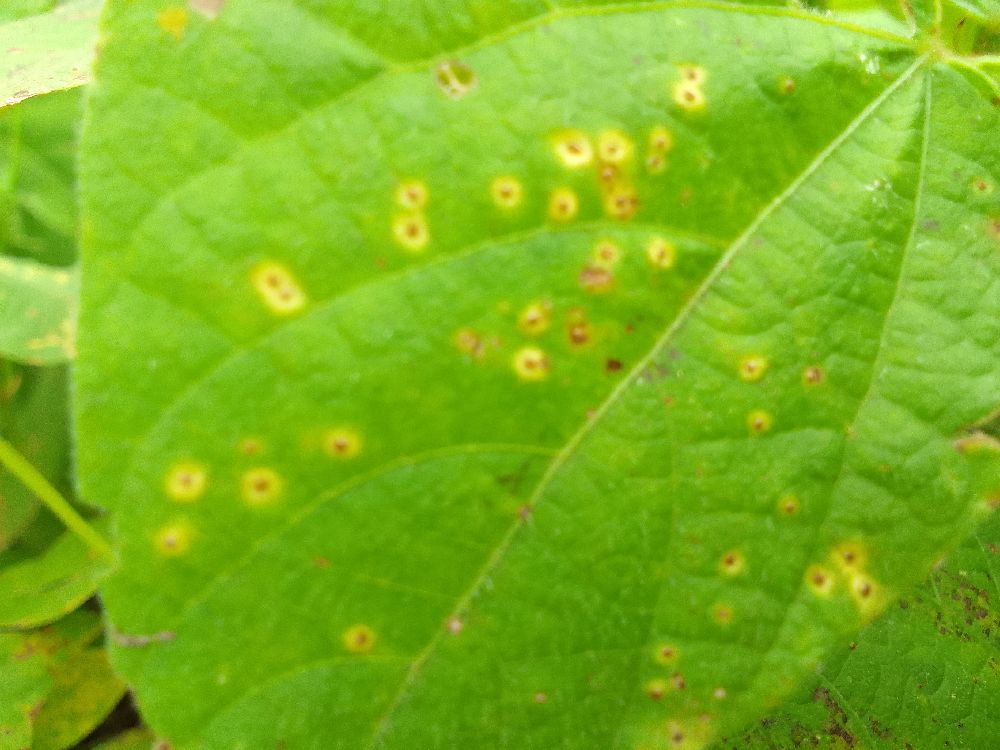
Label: rust